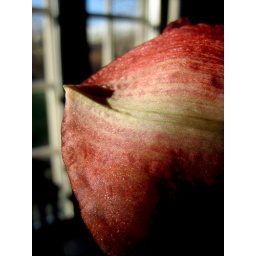
Amaryllis in front of the kitchen window